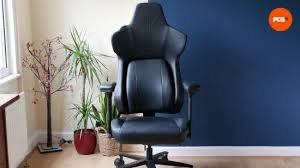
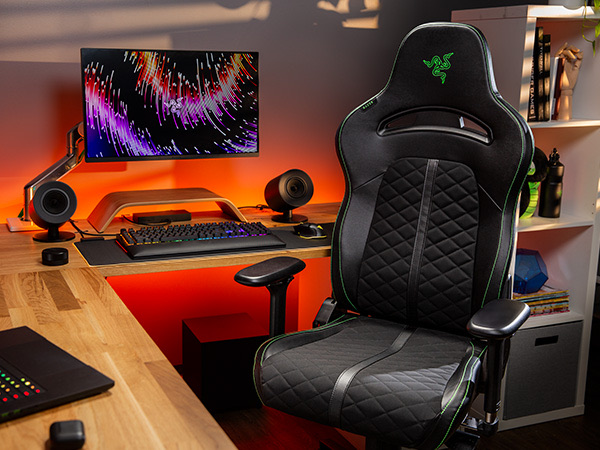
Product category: items_chair
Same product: no